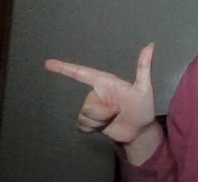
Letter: yaa